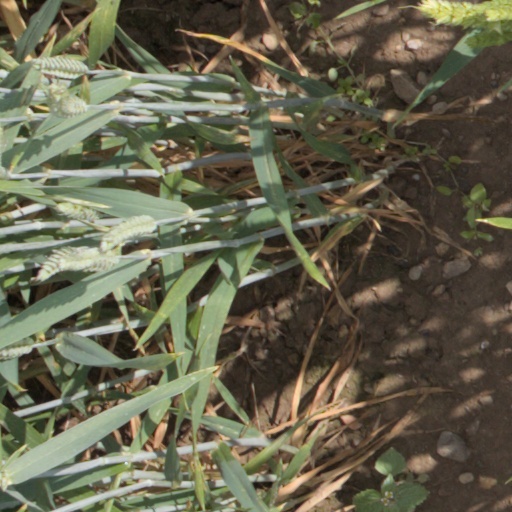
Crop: wheat